Easyworld

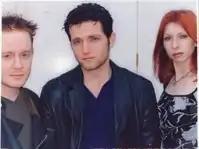
Easyworld, from left to right: Glenn Hooper, David Ford and Jo Taylor,

Easyworld were an English indie alternative rock/pop band hailing from Eastbourne, consisting of David Ford on vocals, Jo Taylor on bass and Glenn Hooper on drums, active between 1997 and 2004. The band achieved limited success in the early 2000s, releasing 3 albums in total; "Better Ways to Self Destruct", "This Is Where I Stand" and "Kill the Last Romantic" on Fierce Panda Records and Jive Records before parting ways in August 2004.